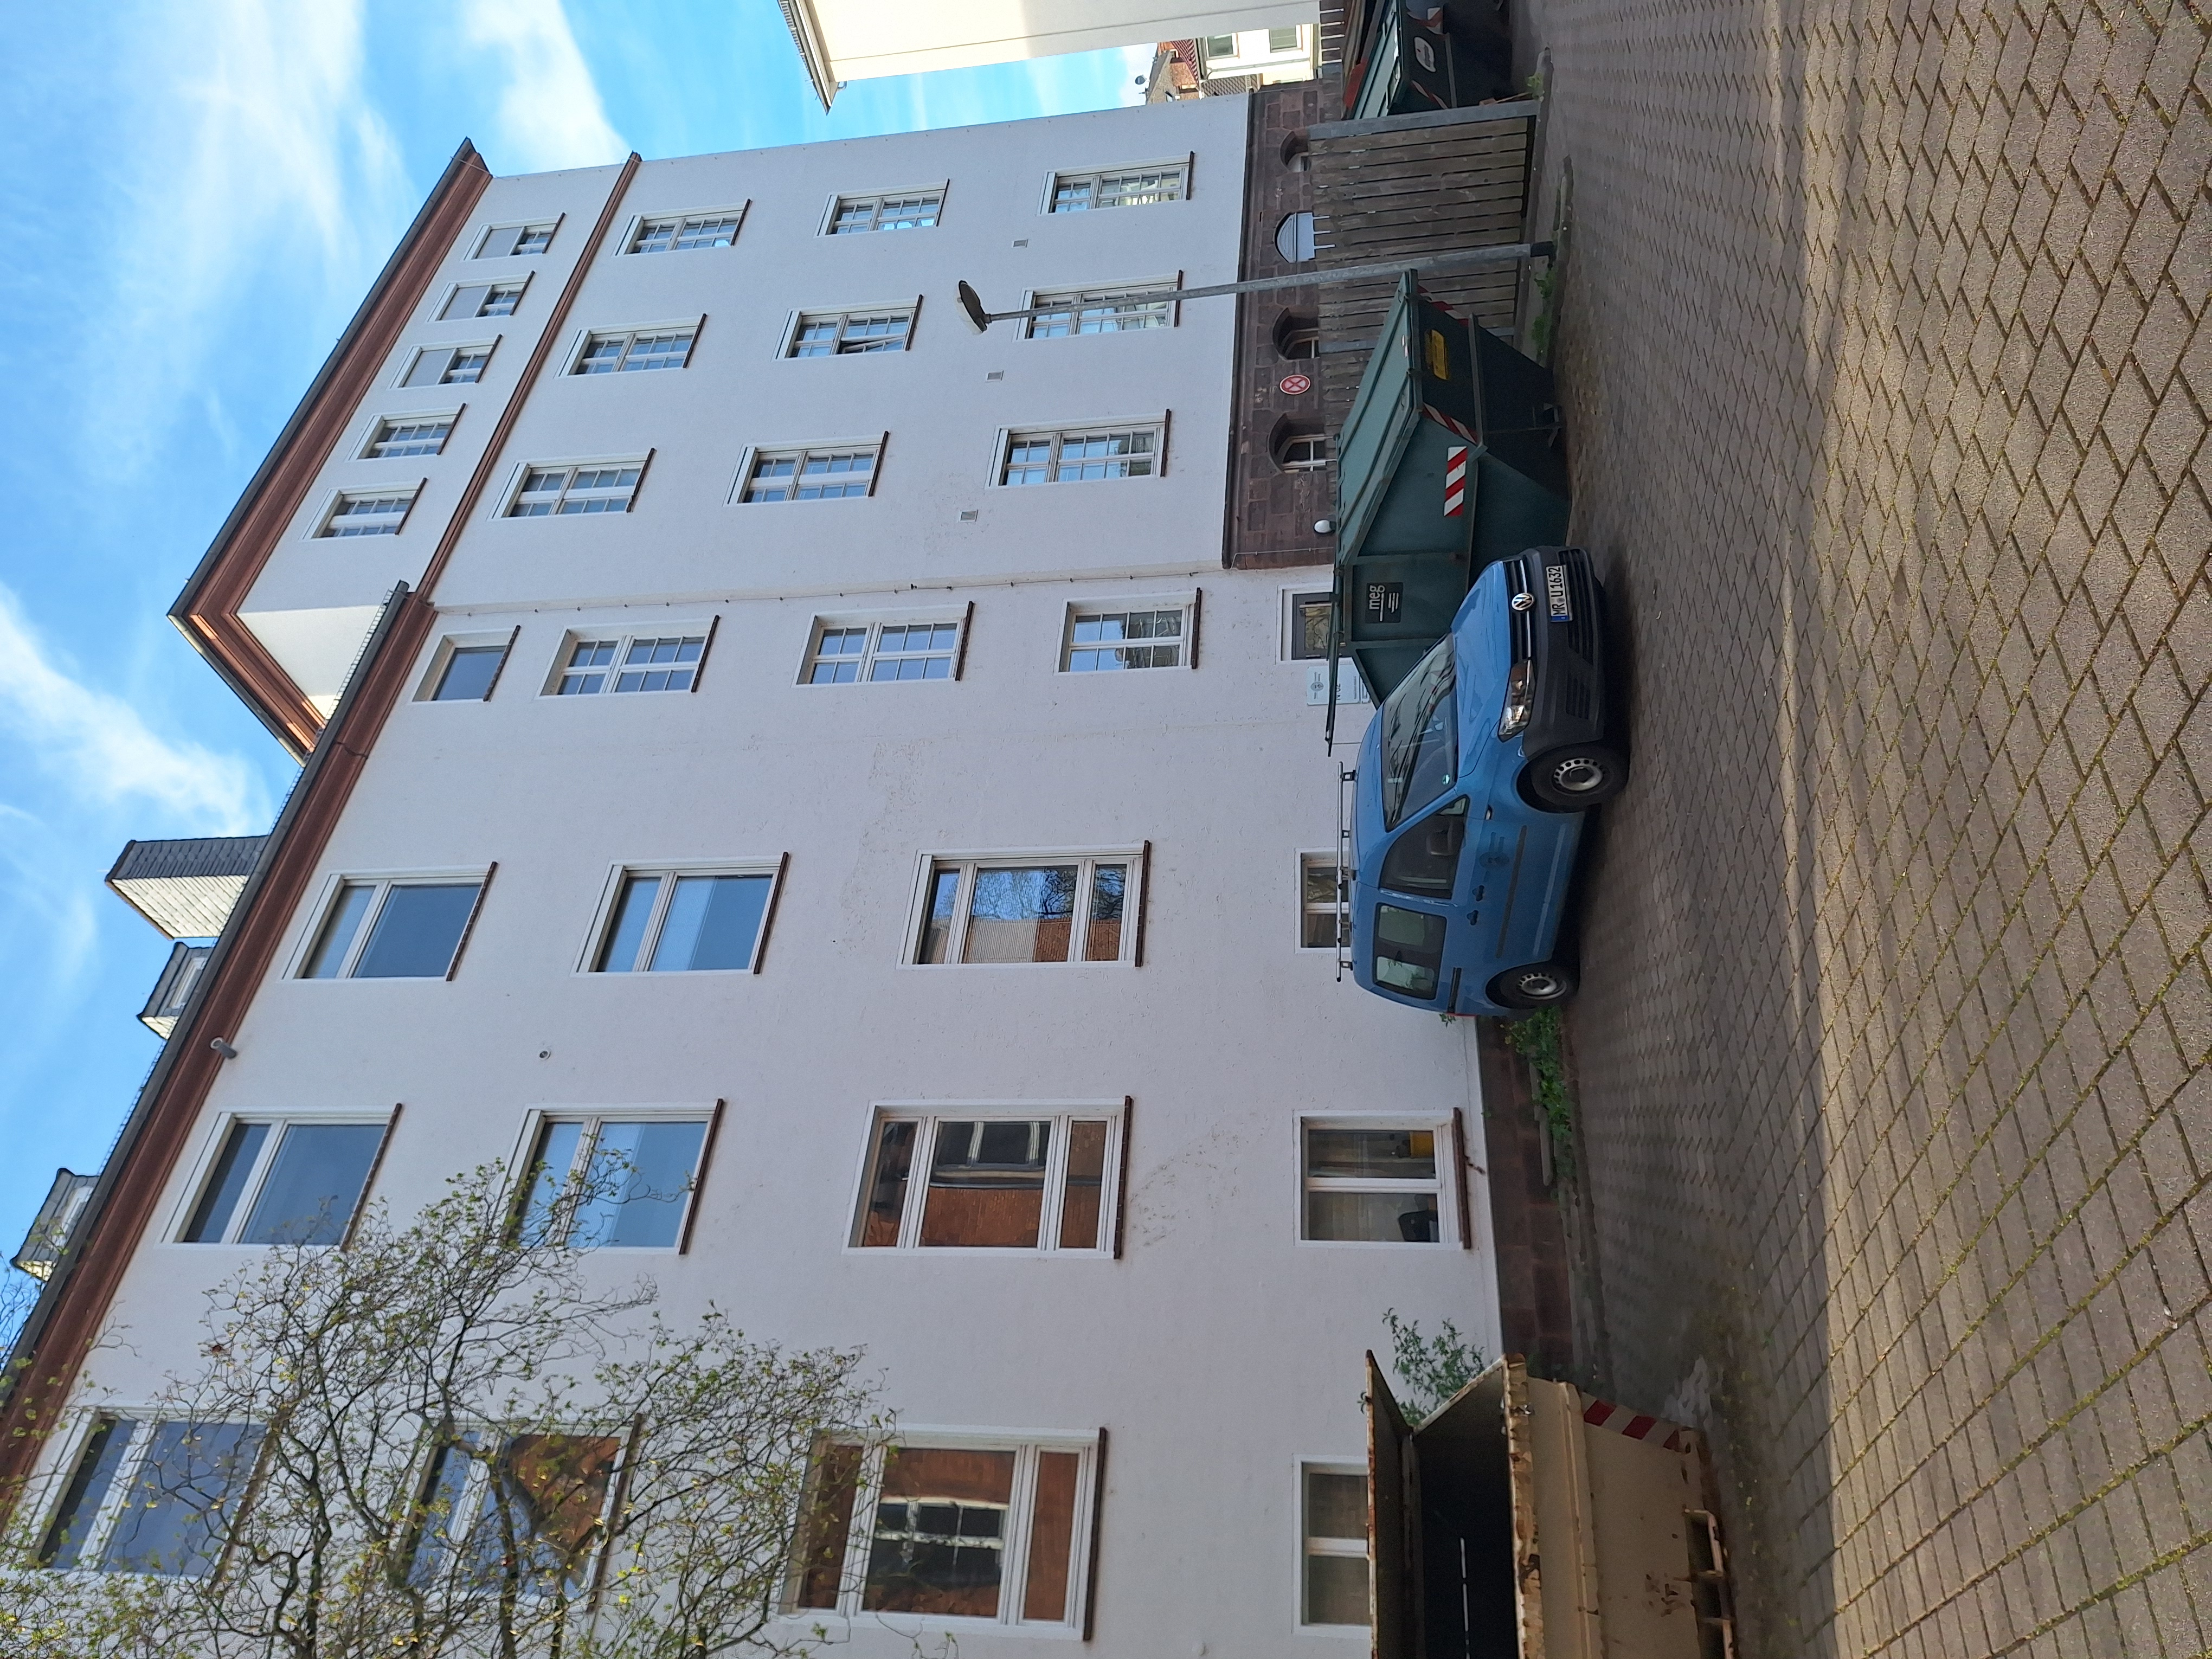
Building: Robert-Koch-Straße 4